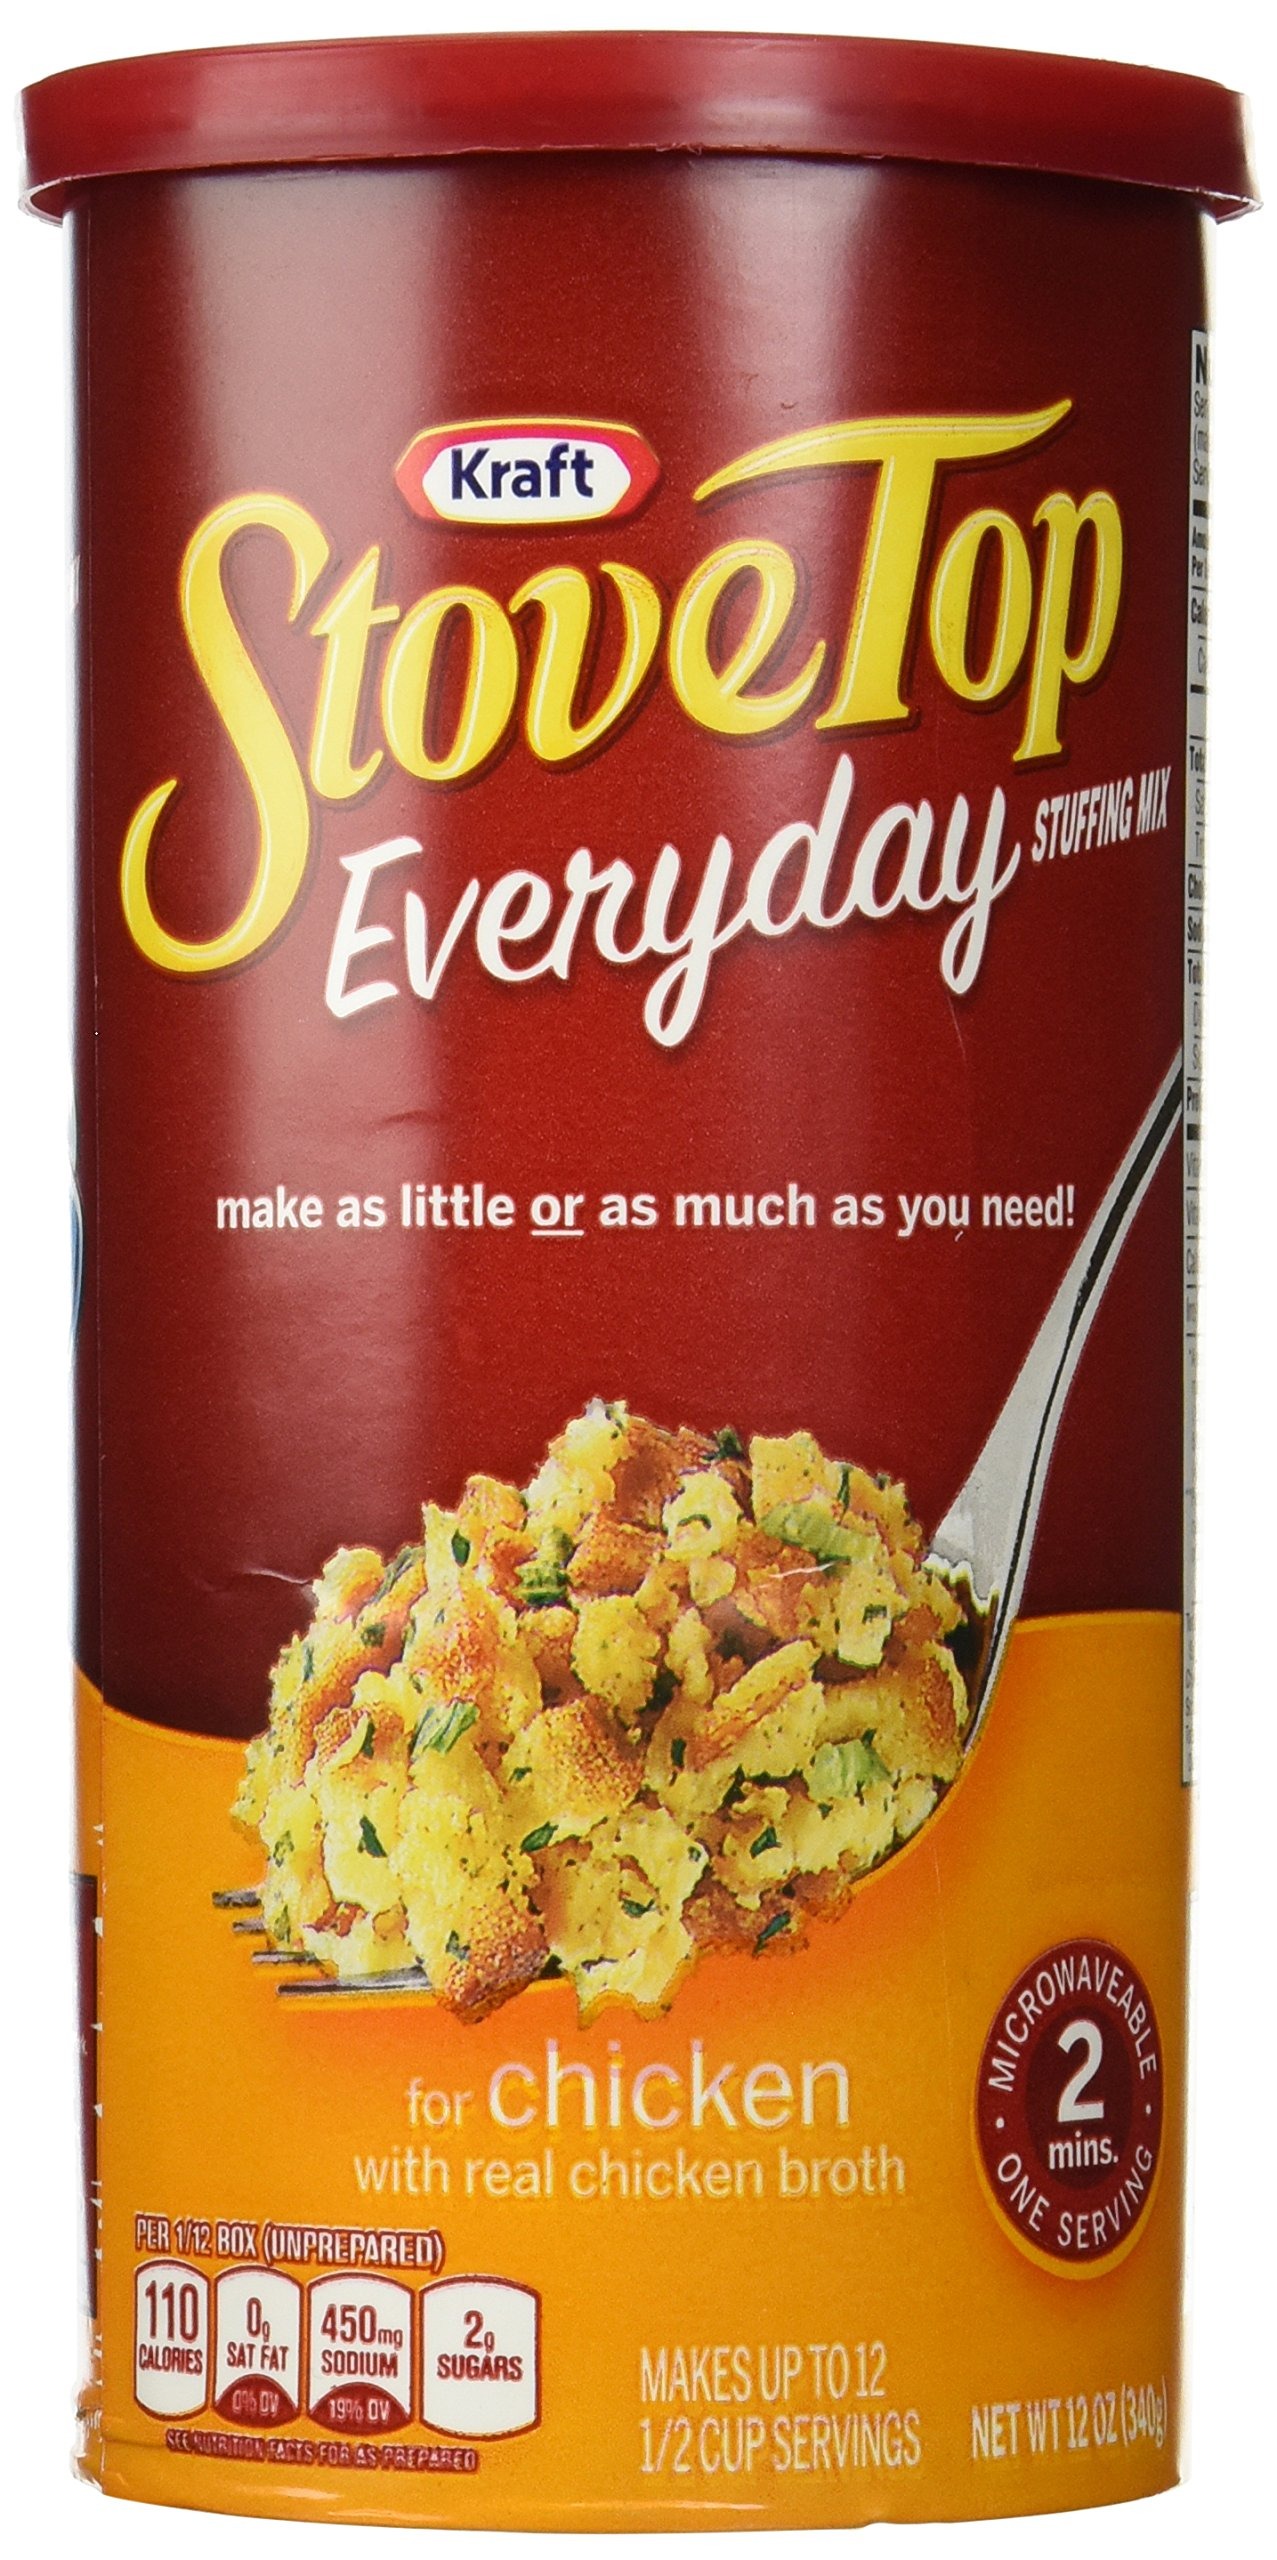
Item Name: Kraft, Stove Top, Everyday, Chicken Stuffing, 12oz Canister (Pack of 3)
Value: 36.0
Unit: Ounce

Price: 6.385